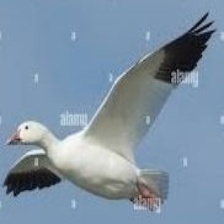
Species: SNOW GOOSE
Scientific name: ANSER CAERULESCENS
ImageNet parent category: goose